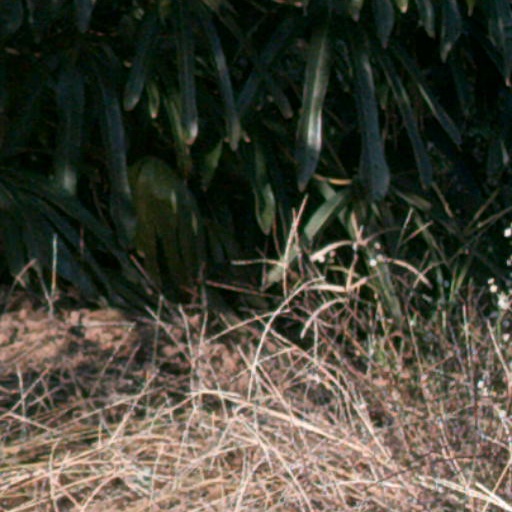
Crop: cassava